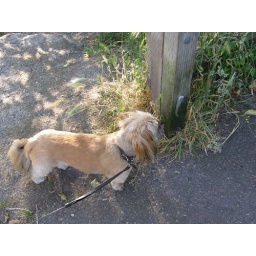
Ricky at bridge by 208th street pond.